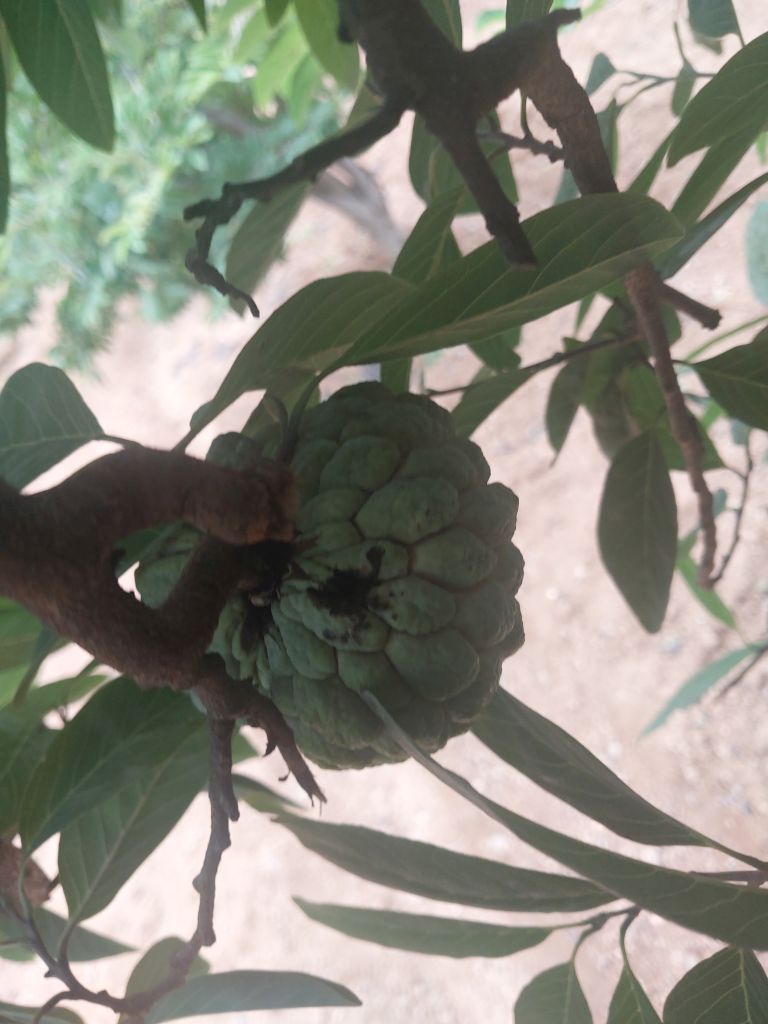
Disease label: Athracnose